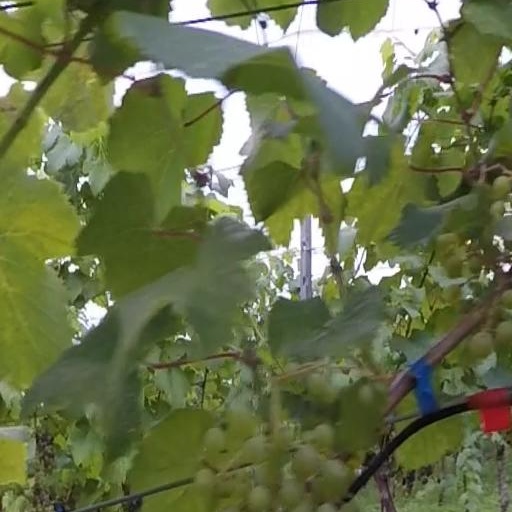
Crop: grape